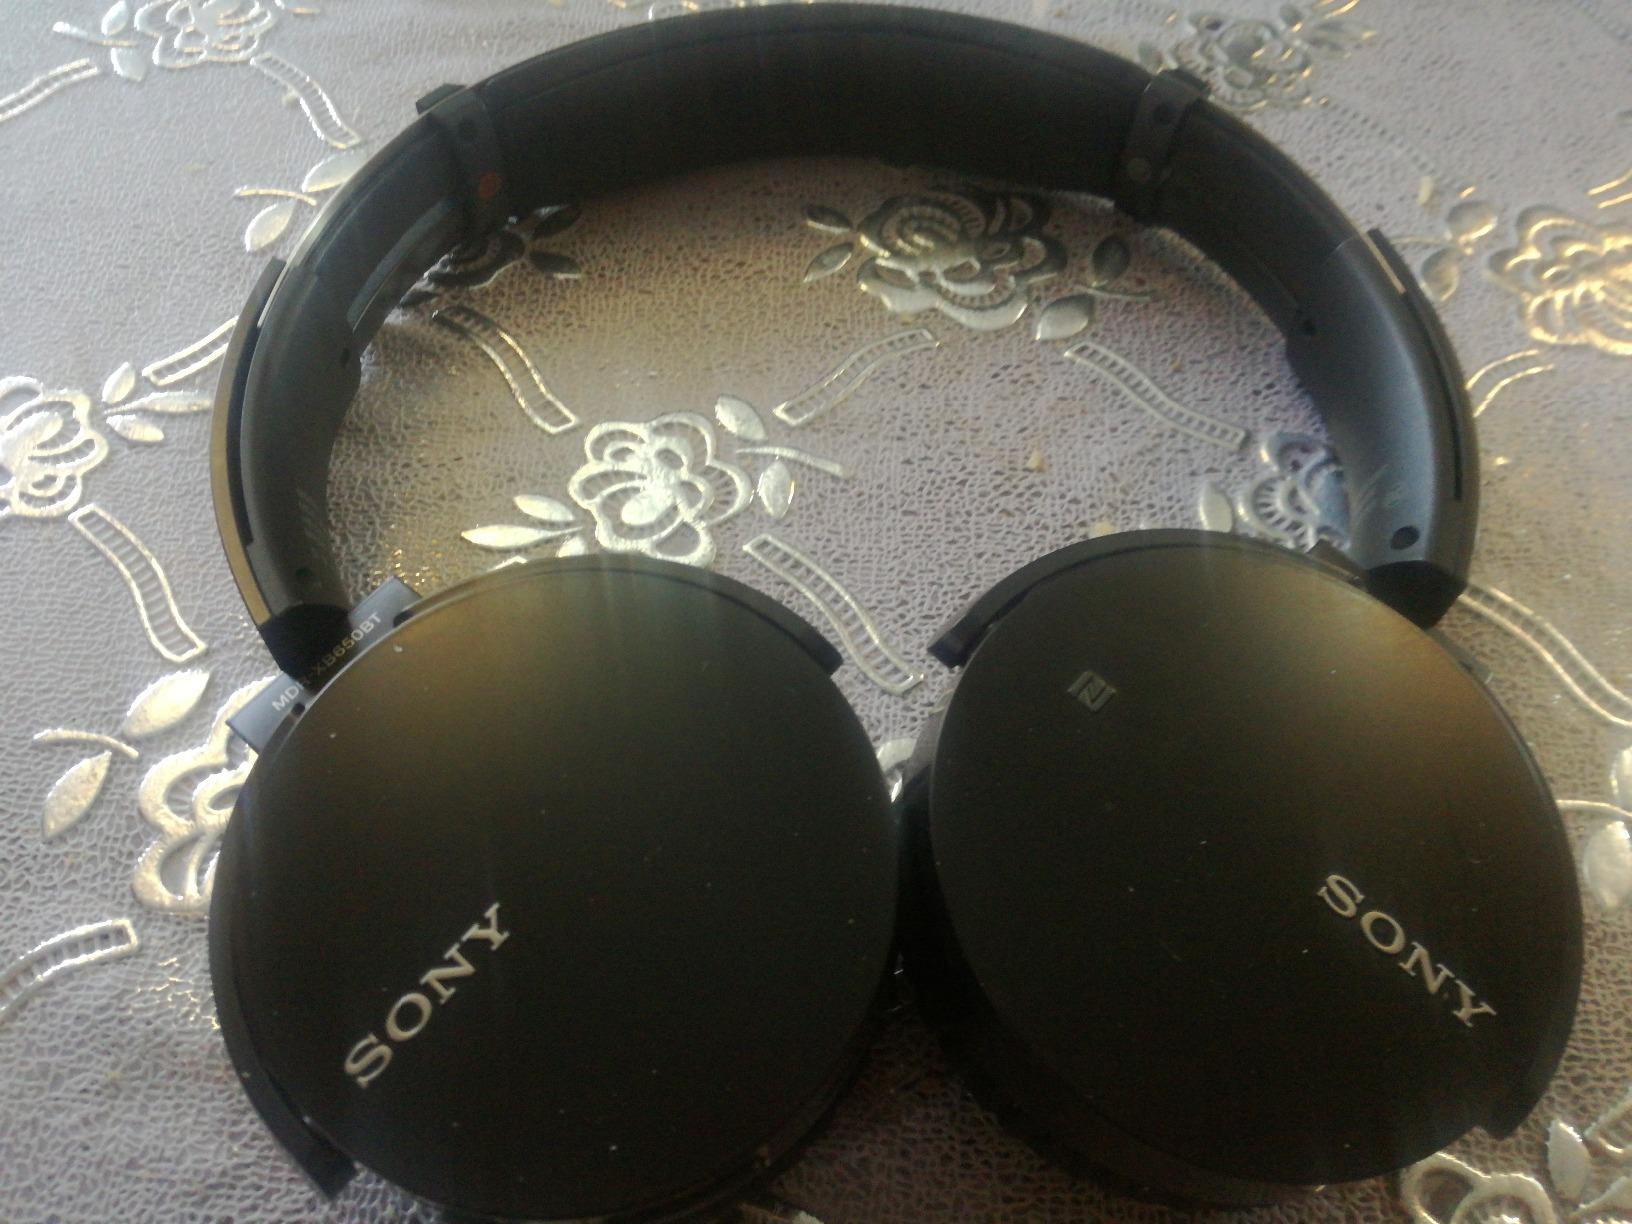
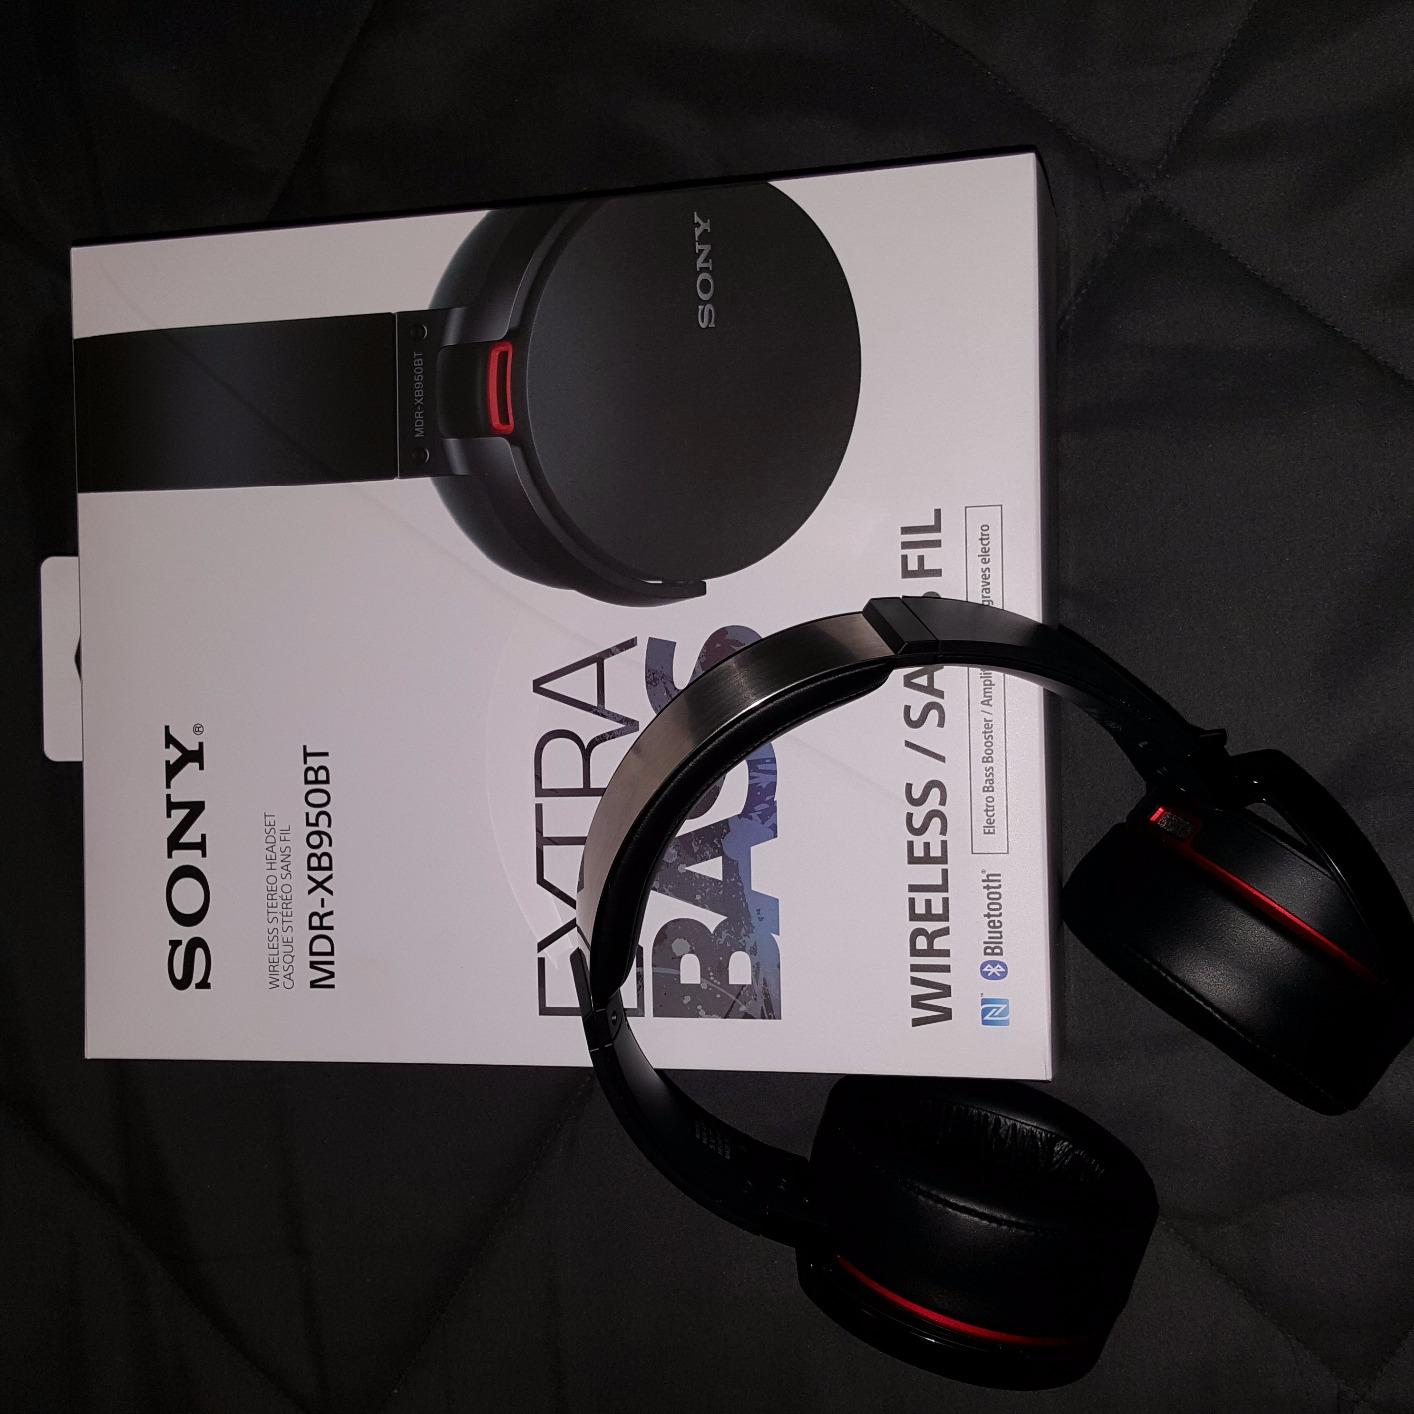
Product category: headphones
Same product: no